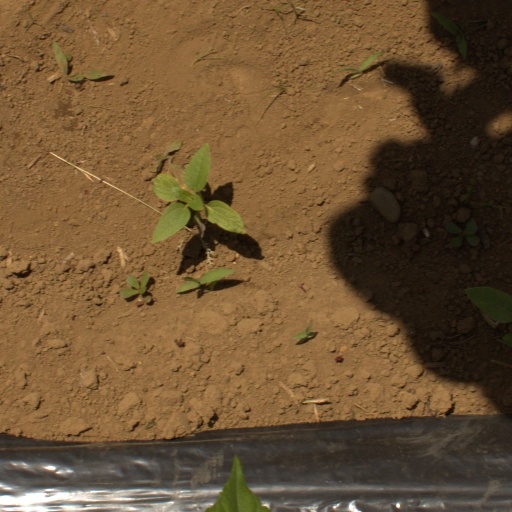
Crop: Jerusalem artichoke